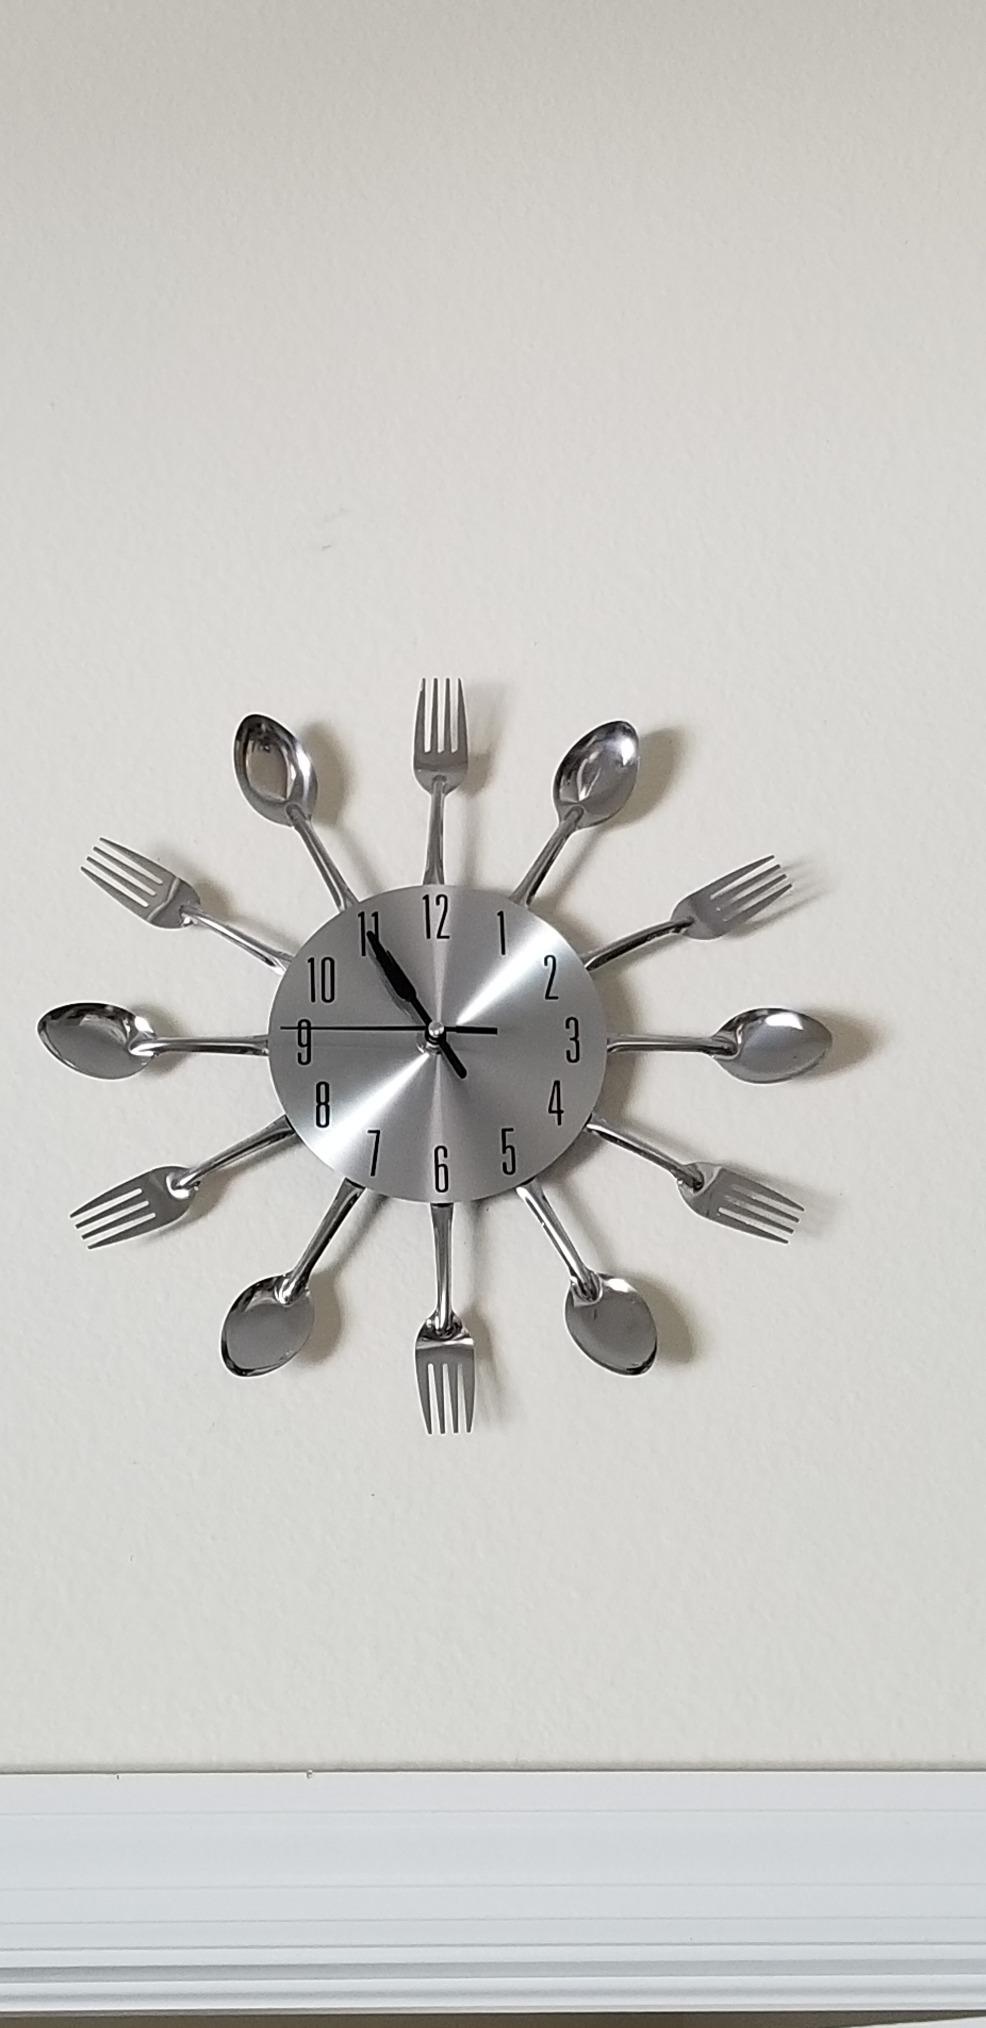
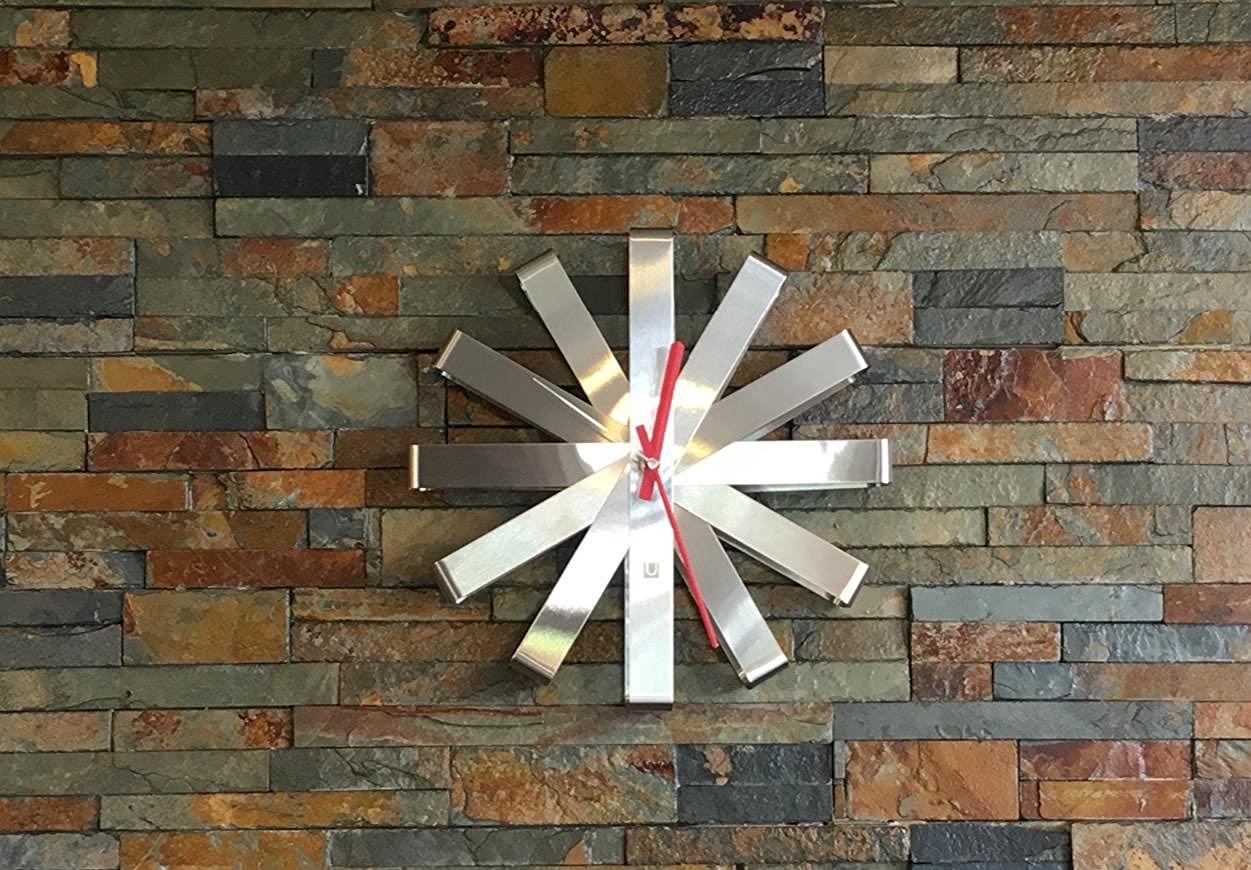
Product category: clock
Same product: no